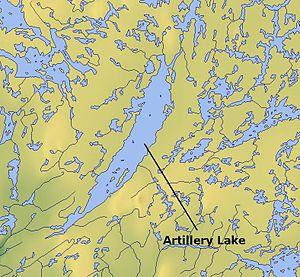
Le lac de l'Artillerie est un lac situé au Nord-Est du Grand Lac des Esclaves, dans les Territoires du Nord-Ouest.